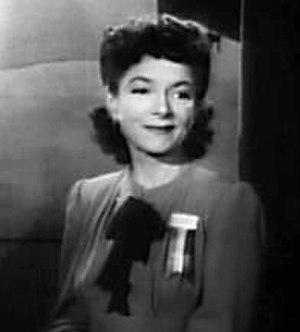
Helen Hayes est une actrice américaine, née Helen Hayes Browne le 10 octobre 1900 à Washington DC et décédée le 17 mars 1993 à Nyack.
Le Cabaret des étoiles est un film américain réalisé par Frank Borzage, sorti en 1943.